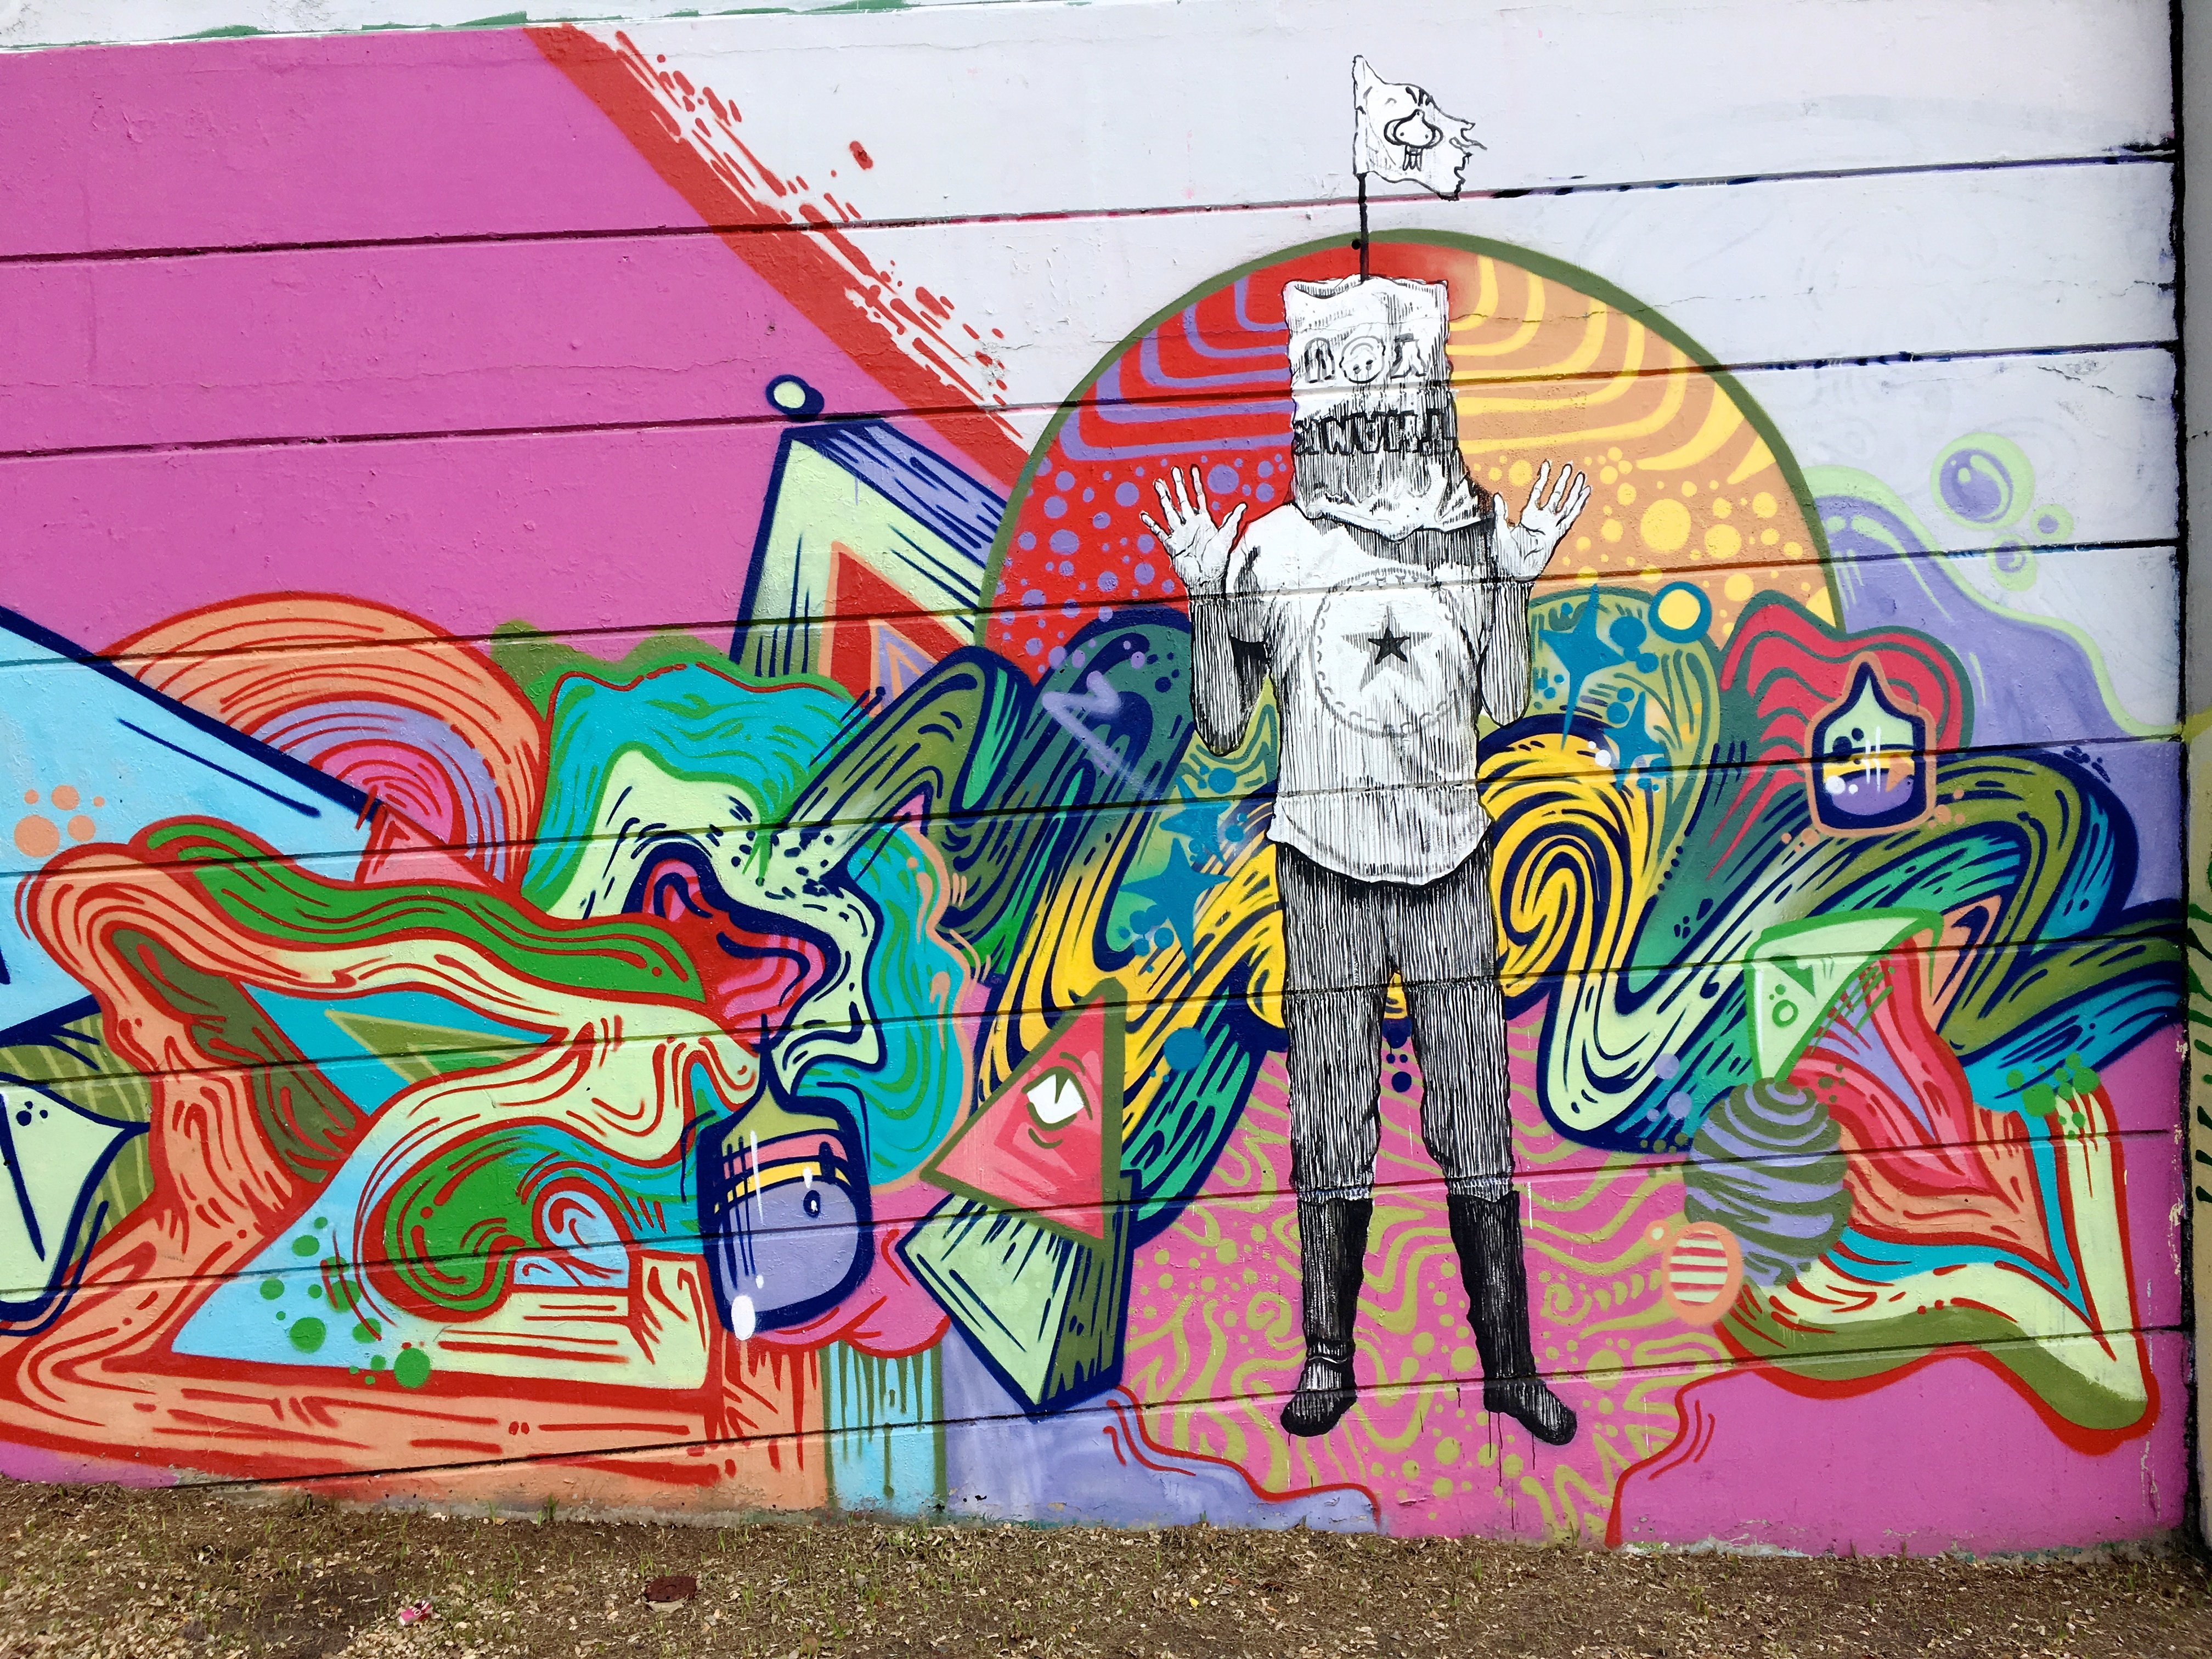
graffiti, street art, art, illustration, mural